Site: brandenburg
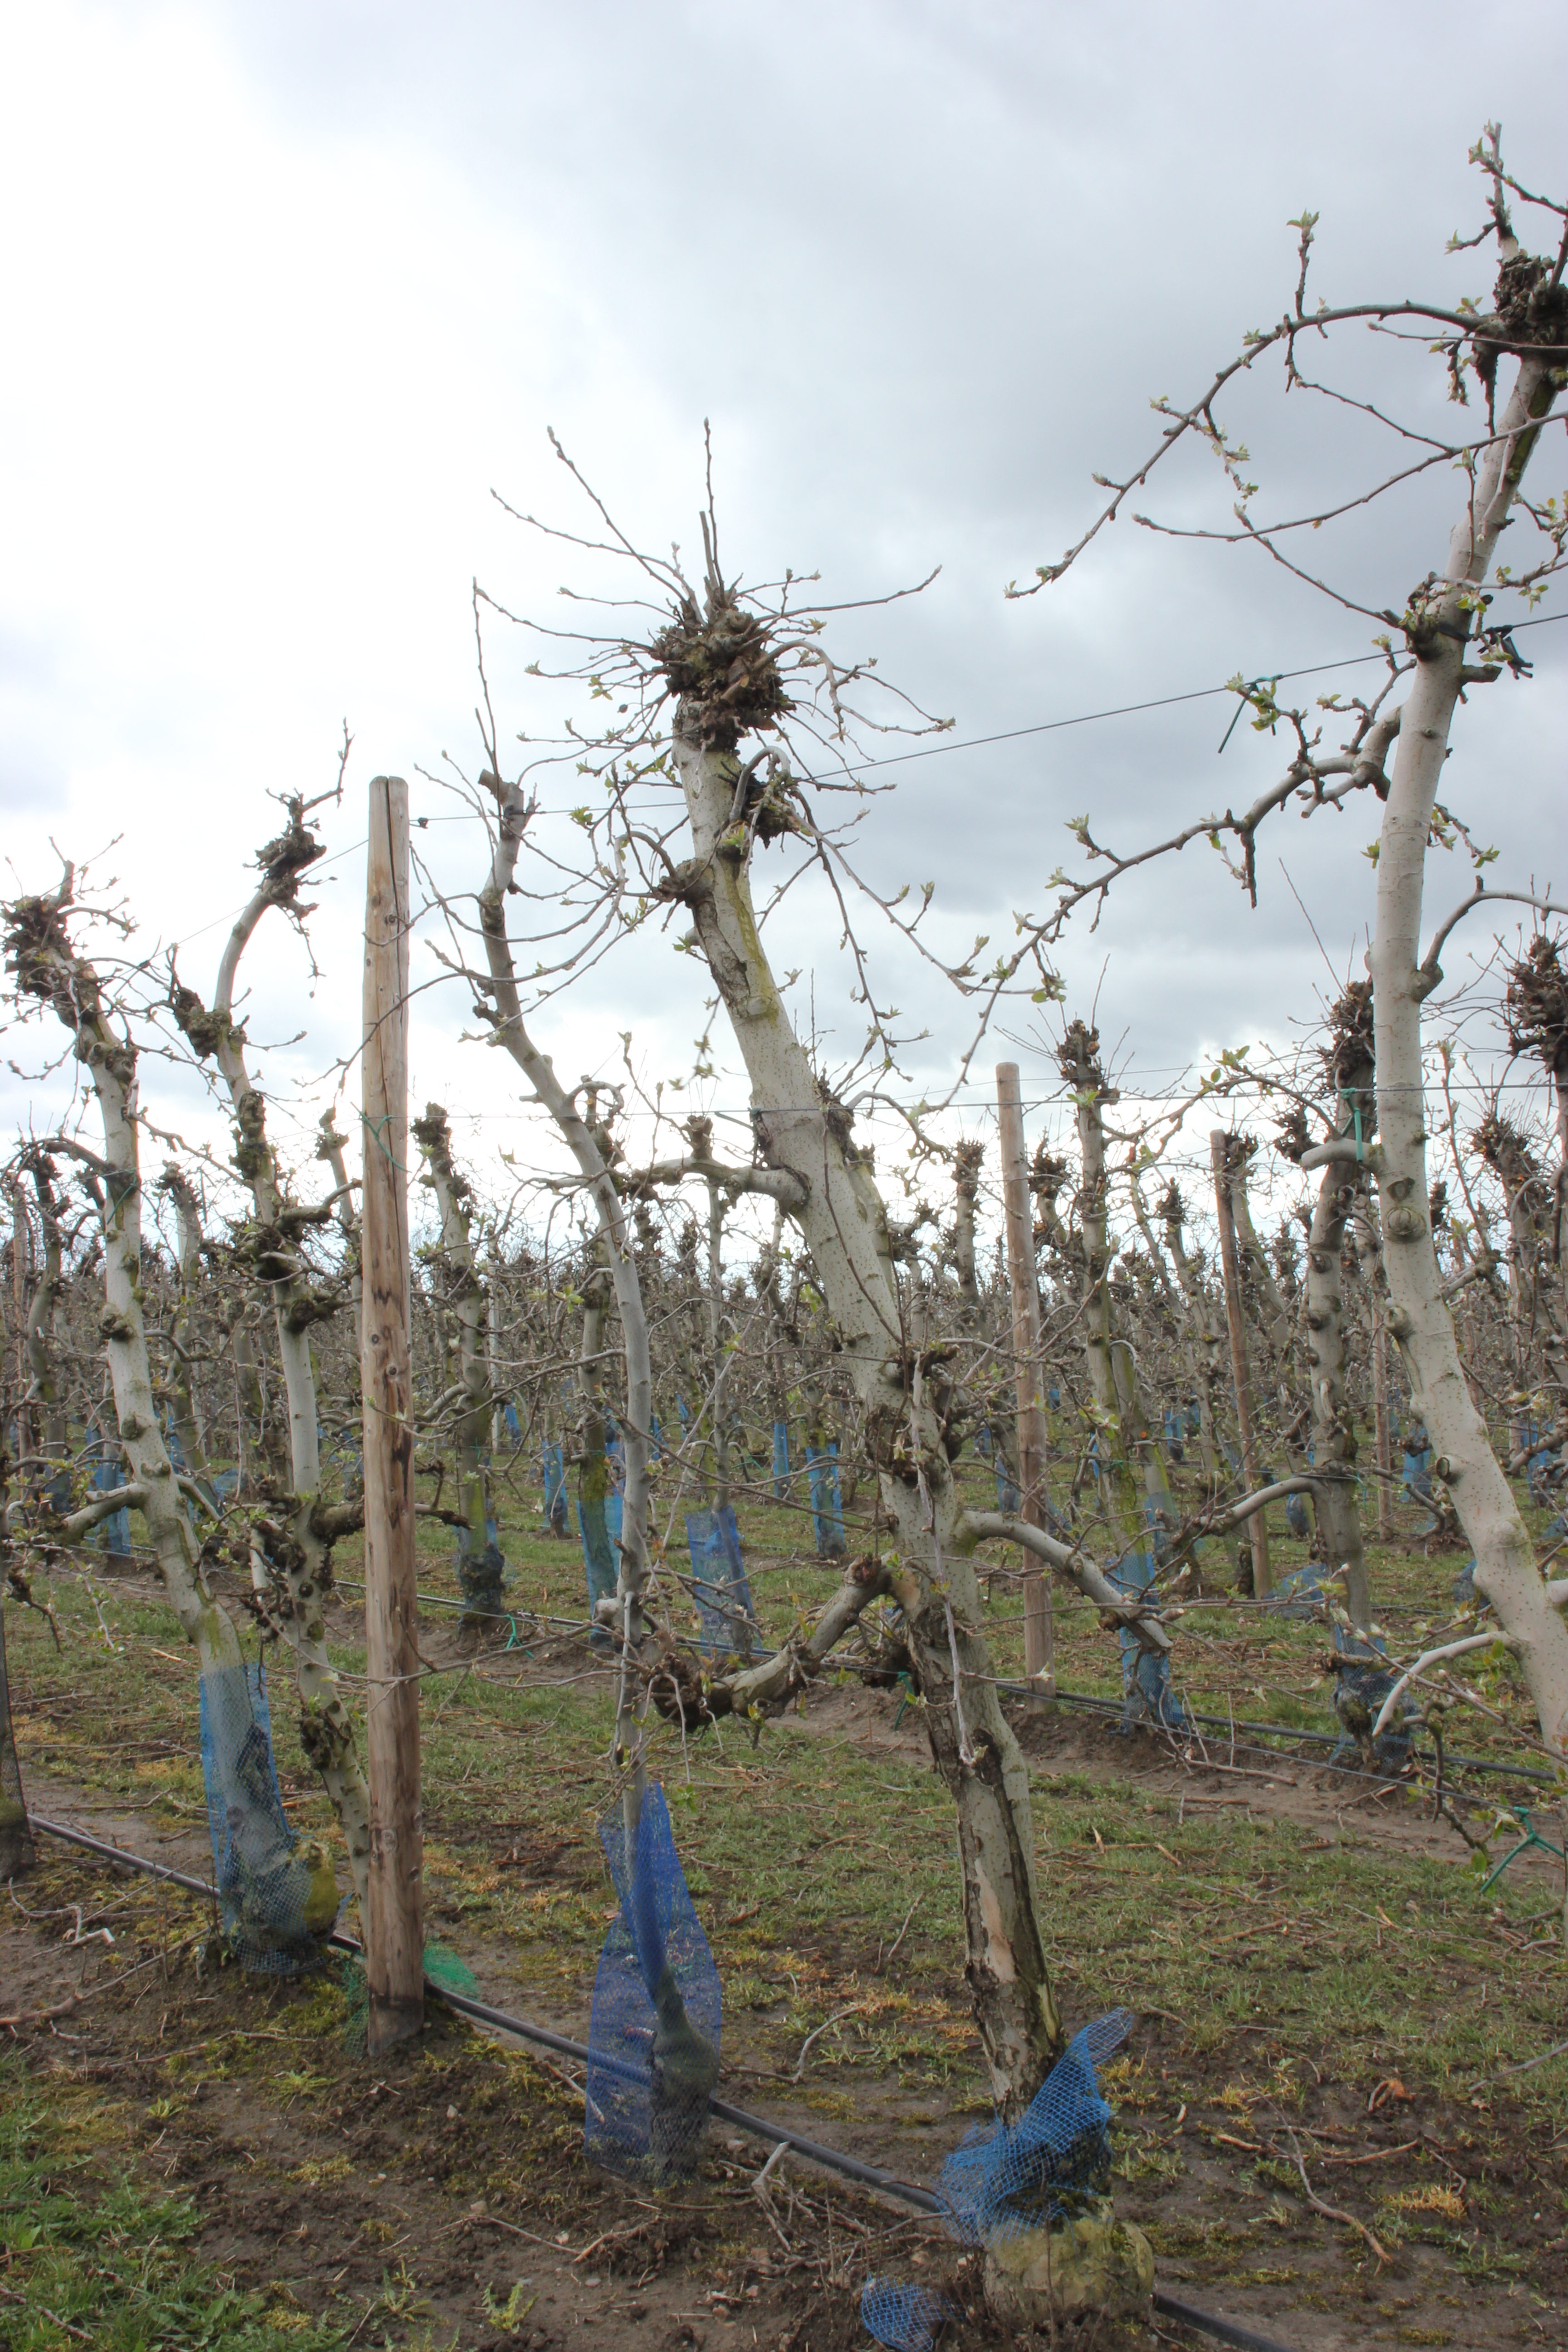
Growth stage (BBCH 55): Inflorescence emergence